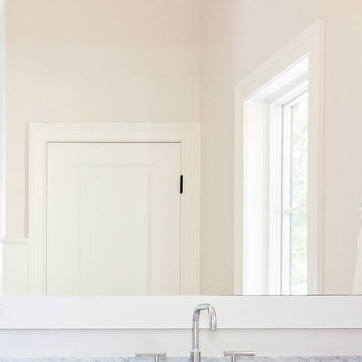
Material: mirror